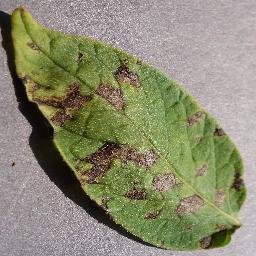
Label: Potato___Early_blight